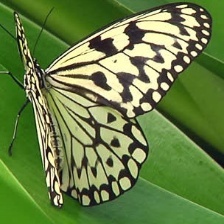
Species: PAPER KITE